Stanislav Echsner

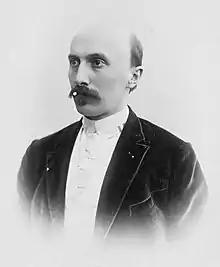

Stanislav Kasparovich Echsner, , "Stanislav Kasparovič Eksner" (May 7 ?/May 19, 1859, Radoszyce, Congress Poland November 28, 1934, Warsaw) was a Polish-Russian musician, pianist, and activist music educator. He was the founder of the Saratov Music School (now Saratov Regional College of Art) - 1895, and the Saratov Conservatory - 1912.